Bond (Chinese constellation)

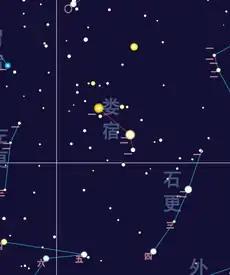
Map of "Leu sieu"

Leu (or Low) "sieu" meaning "the Train of a garment", is one of the twenty-eight lunar mansions of traditional Chinese astronomy. It is one of the mansions of the White Tiger of the West (西方白虎).